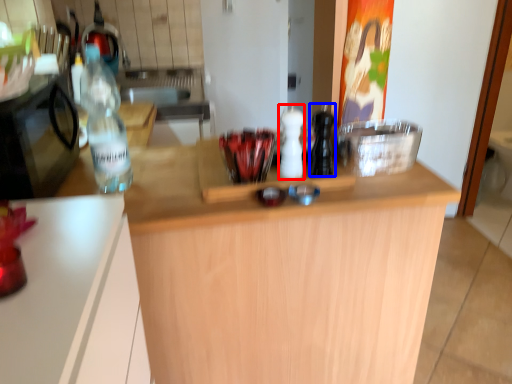
Question: Which object is closer to the camera taking this photo, bottle (highlighted by a red box) or bottle (highlighted by a blue box)?
(A) bottle
(B) bottle
Answer: B